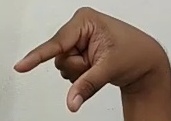
ASL sign: Q